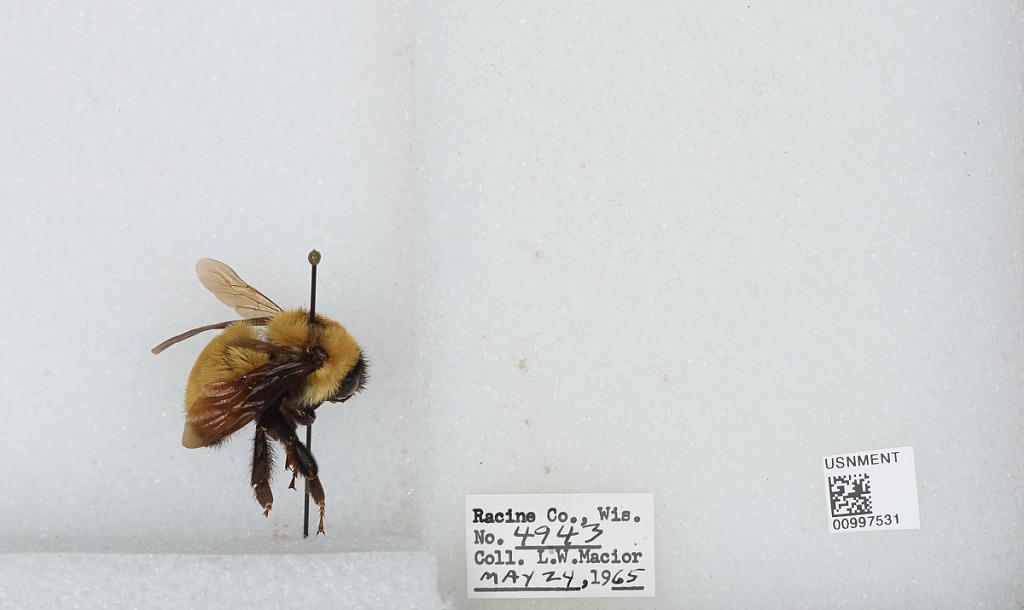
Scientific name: Bombus (Fervidobombus) fervidus fervidus (Fabricius)
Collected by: L. Macior
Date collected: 1965-5-24
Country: United States
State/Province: Wisconsin
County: Racine
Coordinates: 42.78, -87.76